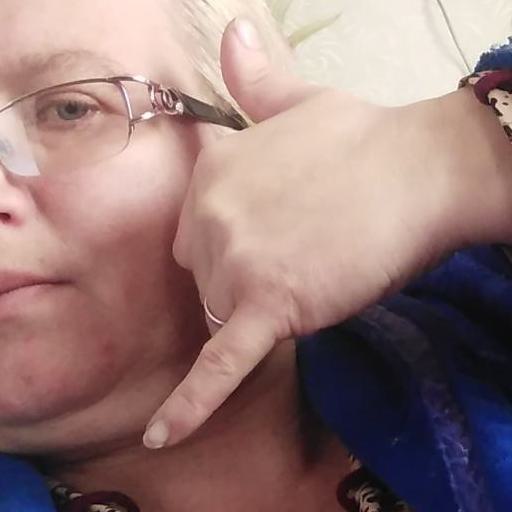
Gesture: call